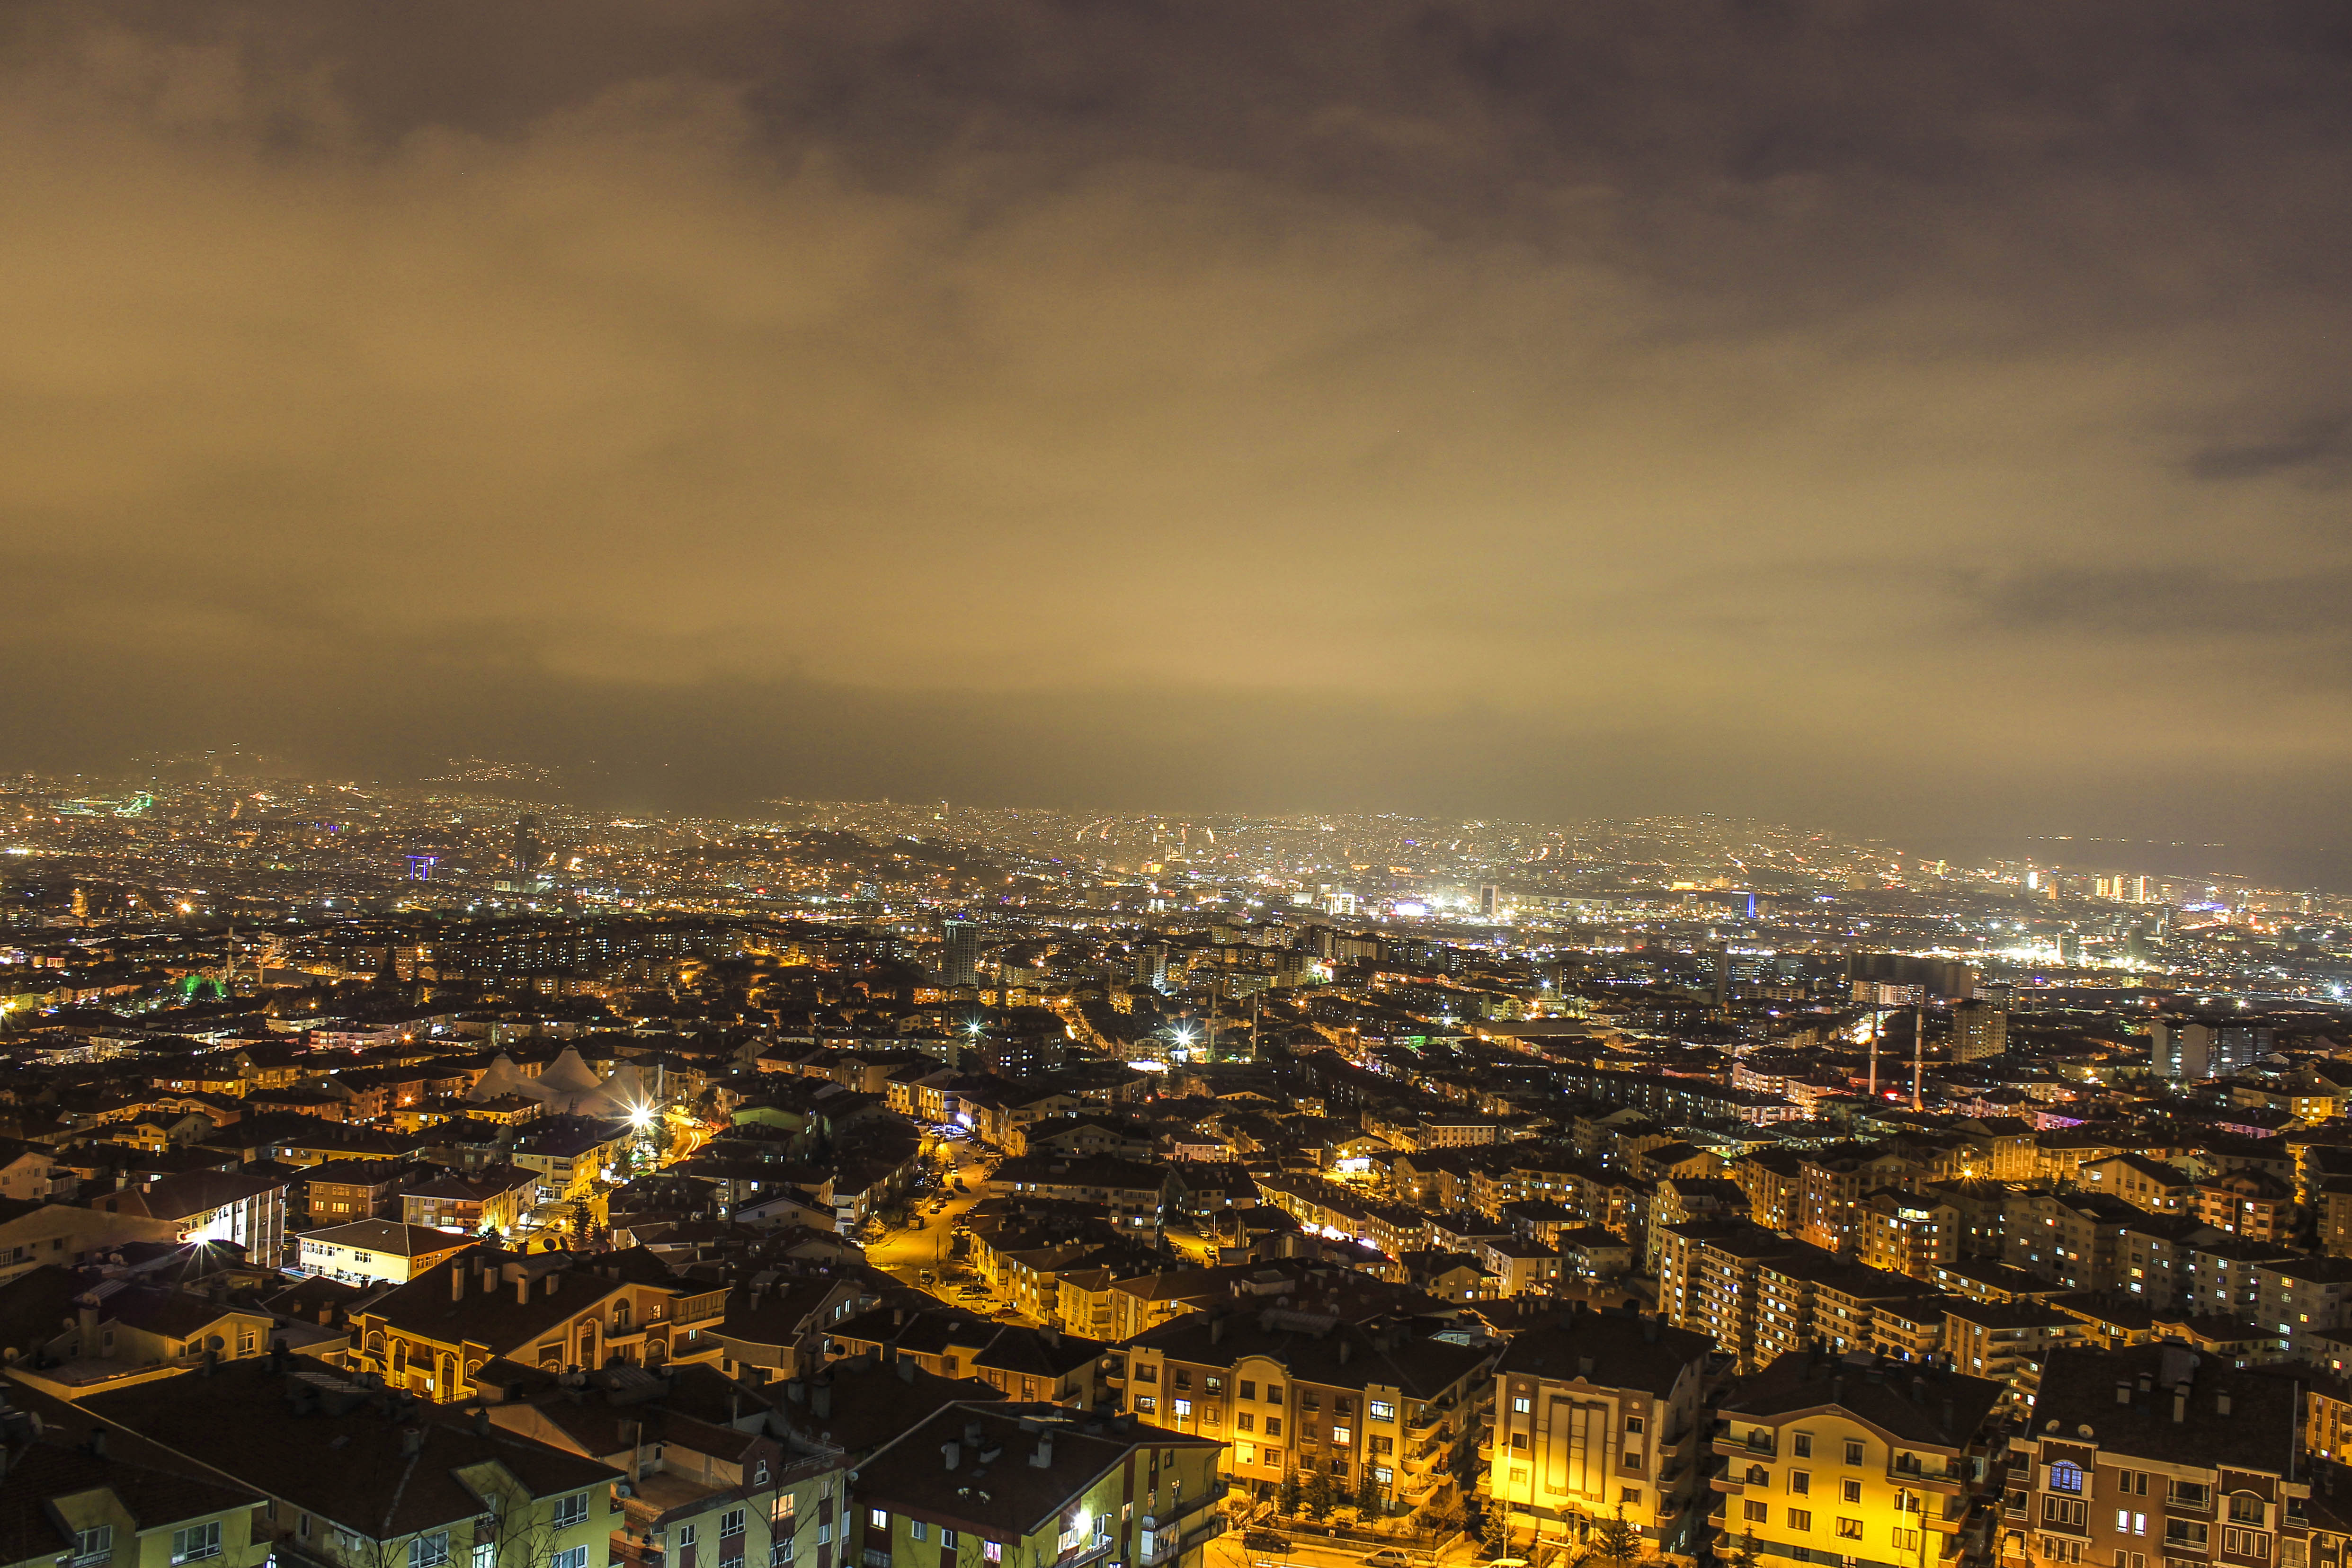
horizon, light, architecture, sunset, skyline, night, morning, view, city, skyscraper, foggy, cityscape, panorama, dusk, evening, italy, streets, clouds, buildings, houses, picturesque, metropolis, aerial photography, urban area, residential area, geographical feature, human settlement, atmosphere of earth